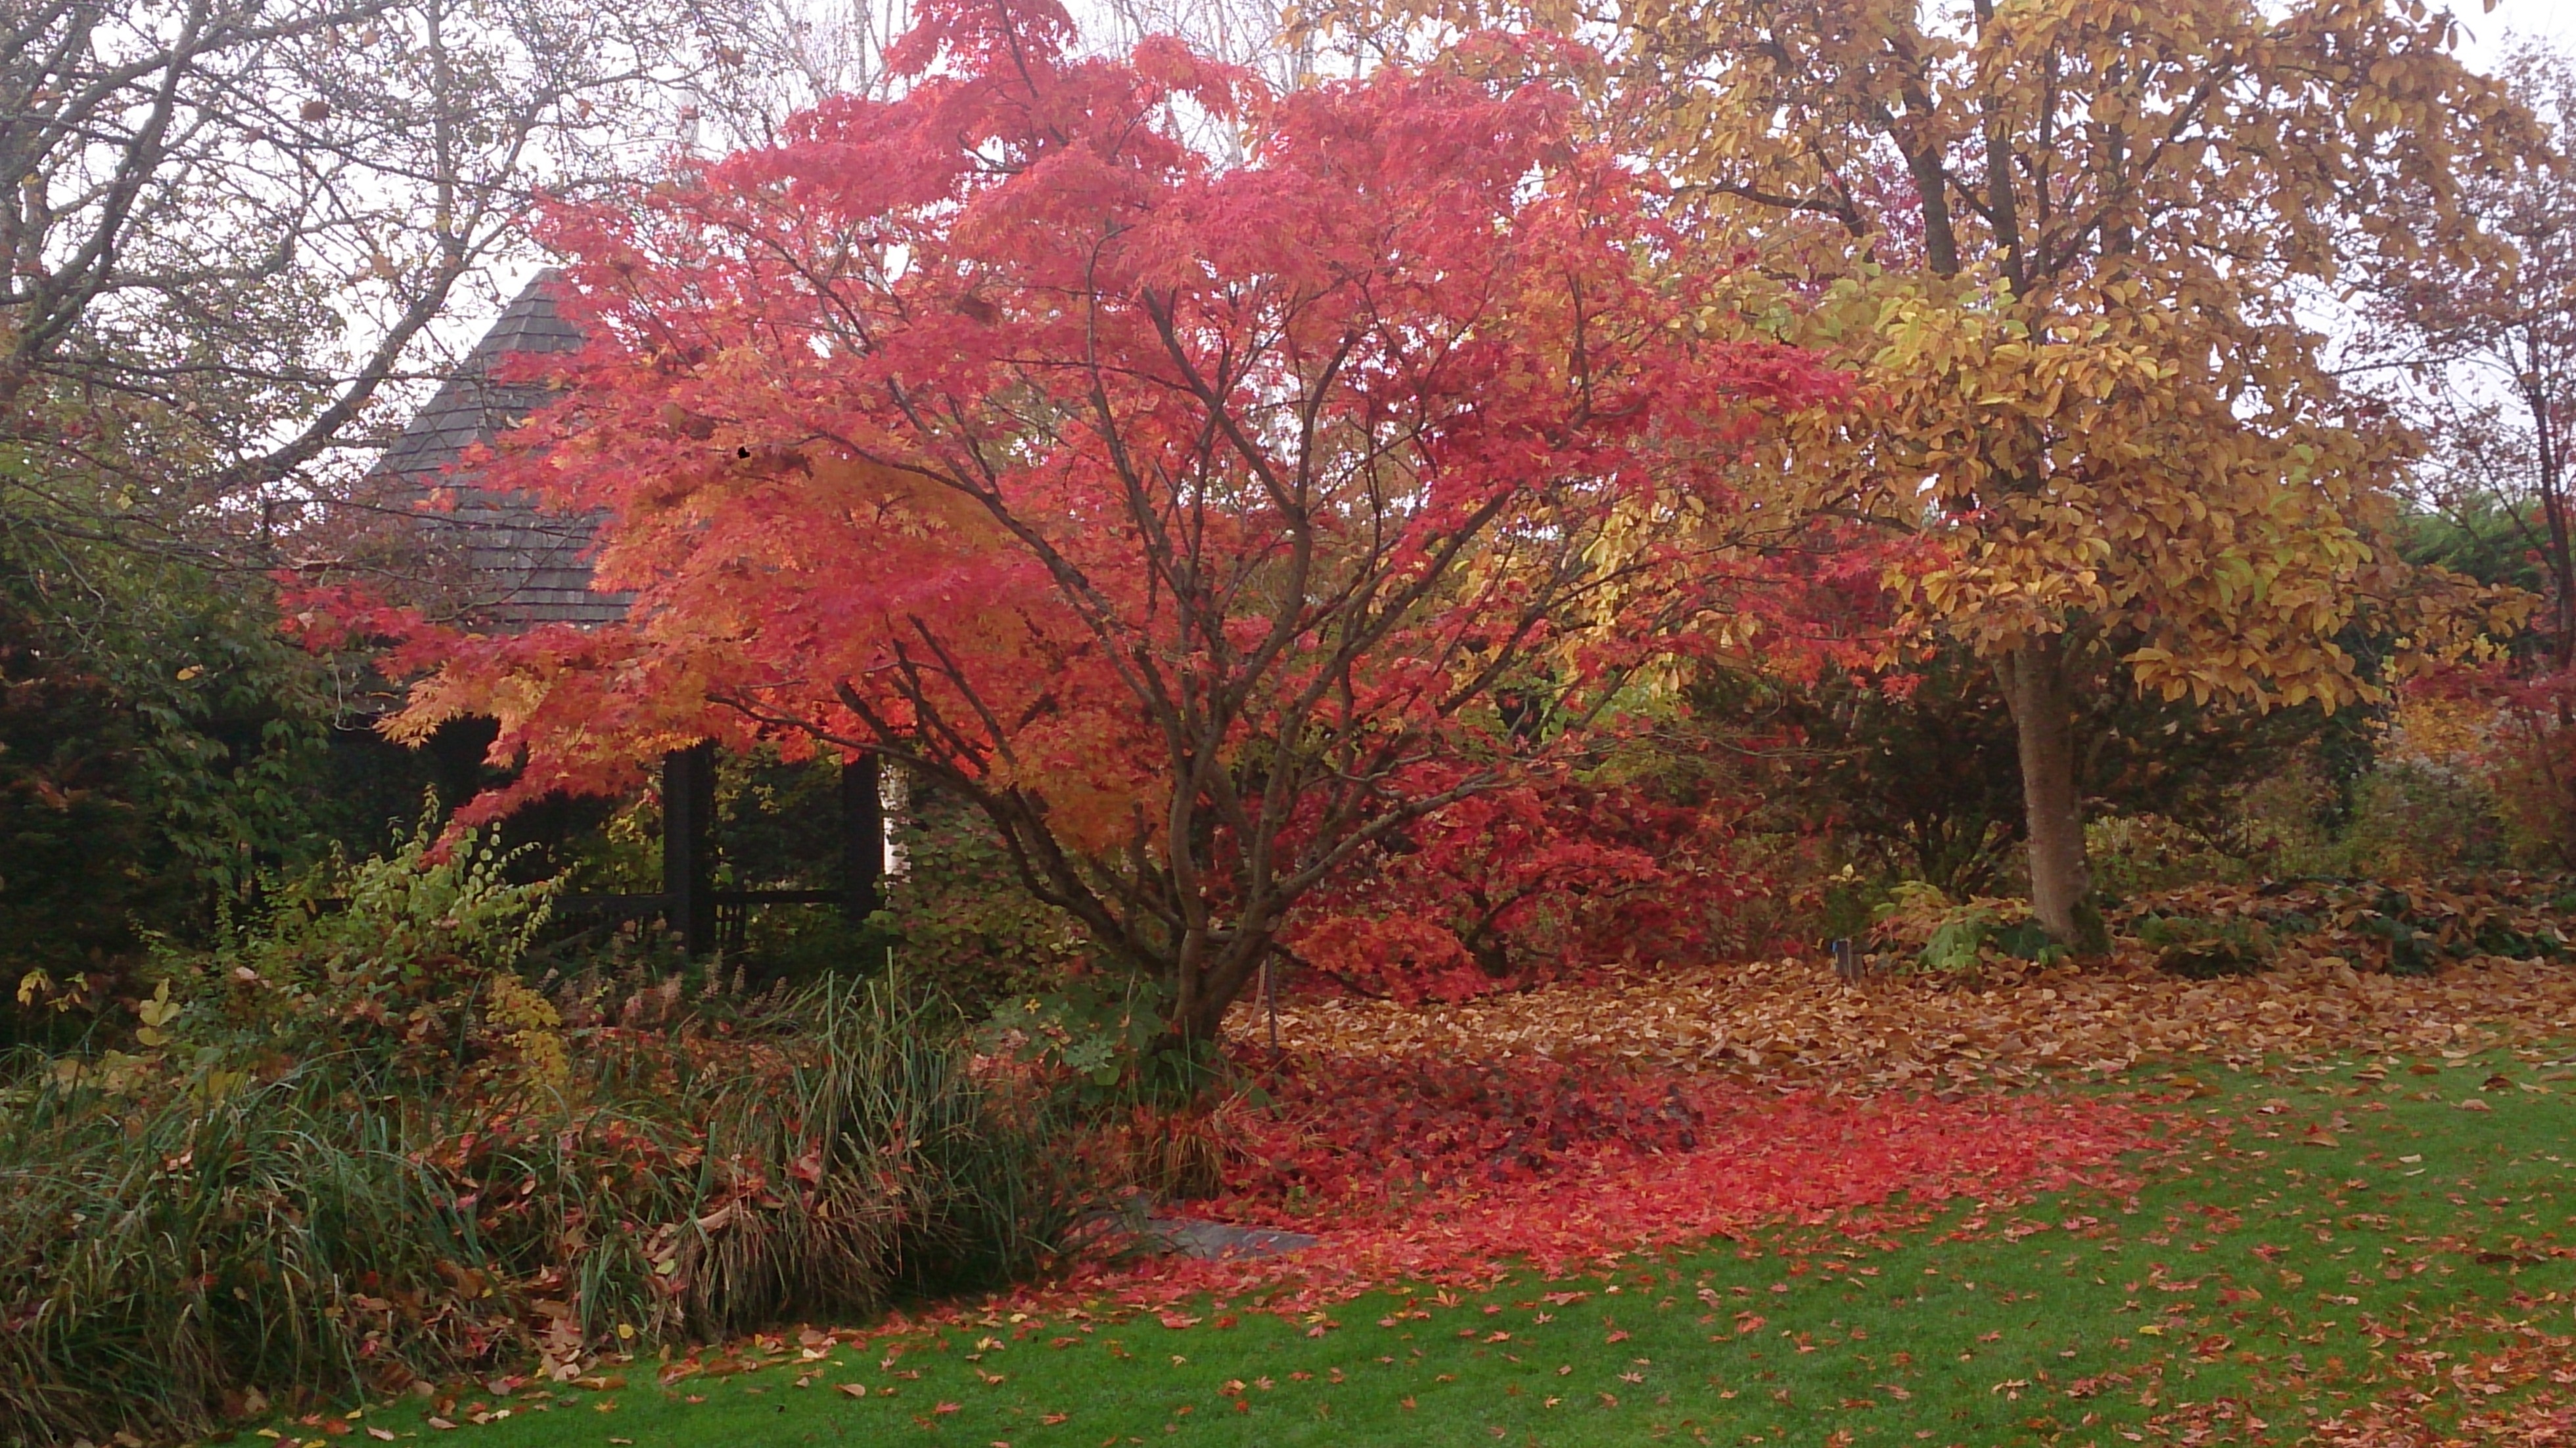
tree, nature, plant, leaf, flower, autumn, botany, garden, season, maple tree, shrub, deciduous, woodland, flowering plant, woody plant, land plant